Eric Judy

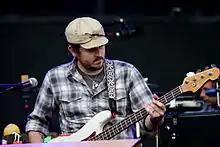
Eric Judy with Modest Mouse in 2009

Eric Scott Judy (born November 16, 1974) is an American musician best known as the original bass guitarist, co-founder, and backing vocalist of the indie rock band Modest Mouse.